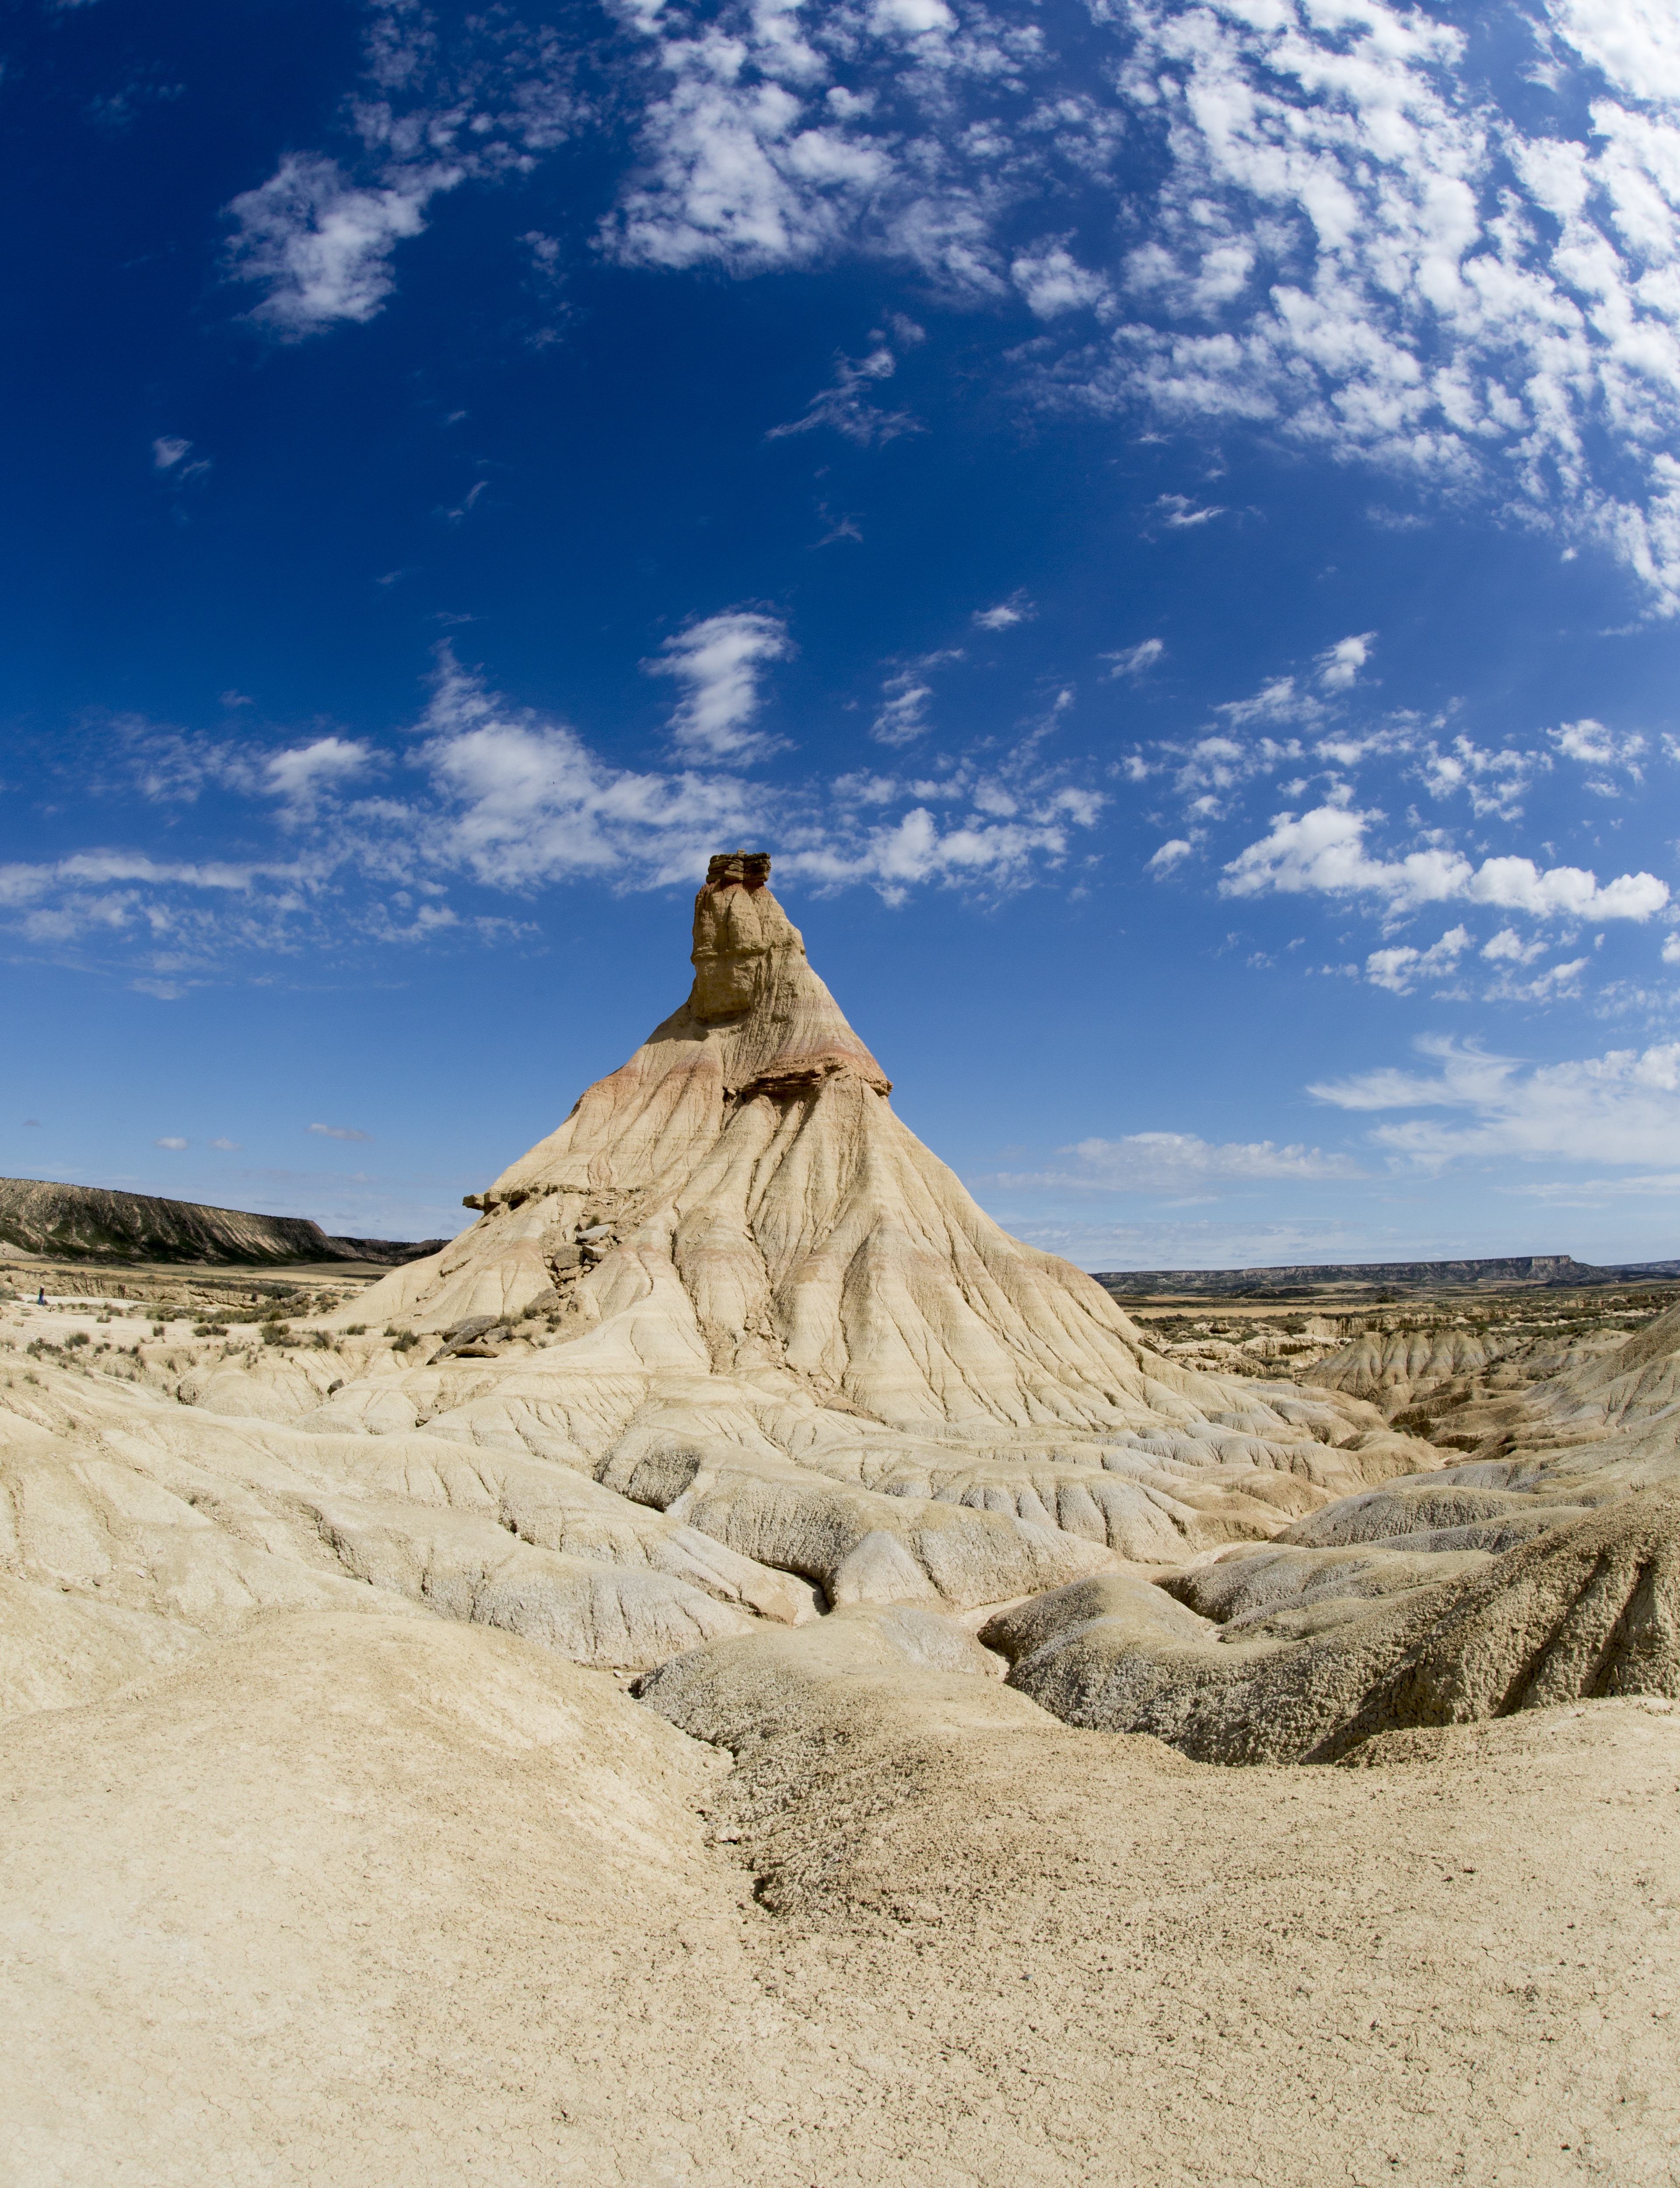
landscape, sand, rock, mountain, desert, dune, valley, formation, material, spain, geology, badlands, plateau, real, habitat, wadi, landform, navarre, bardenas, natural environment, geographical feature, aeolian landform, bardenas reales